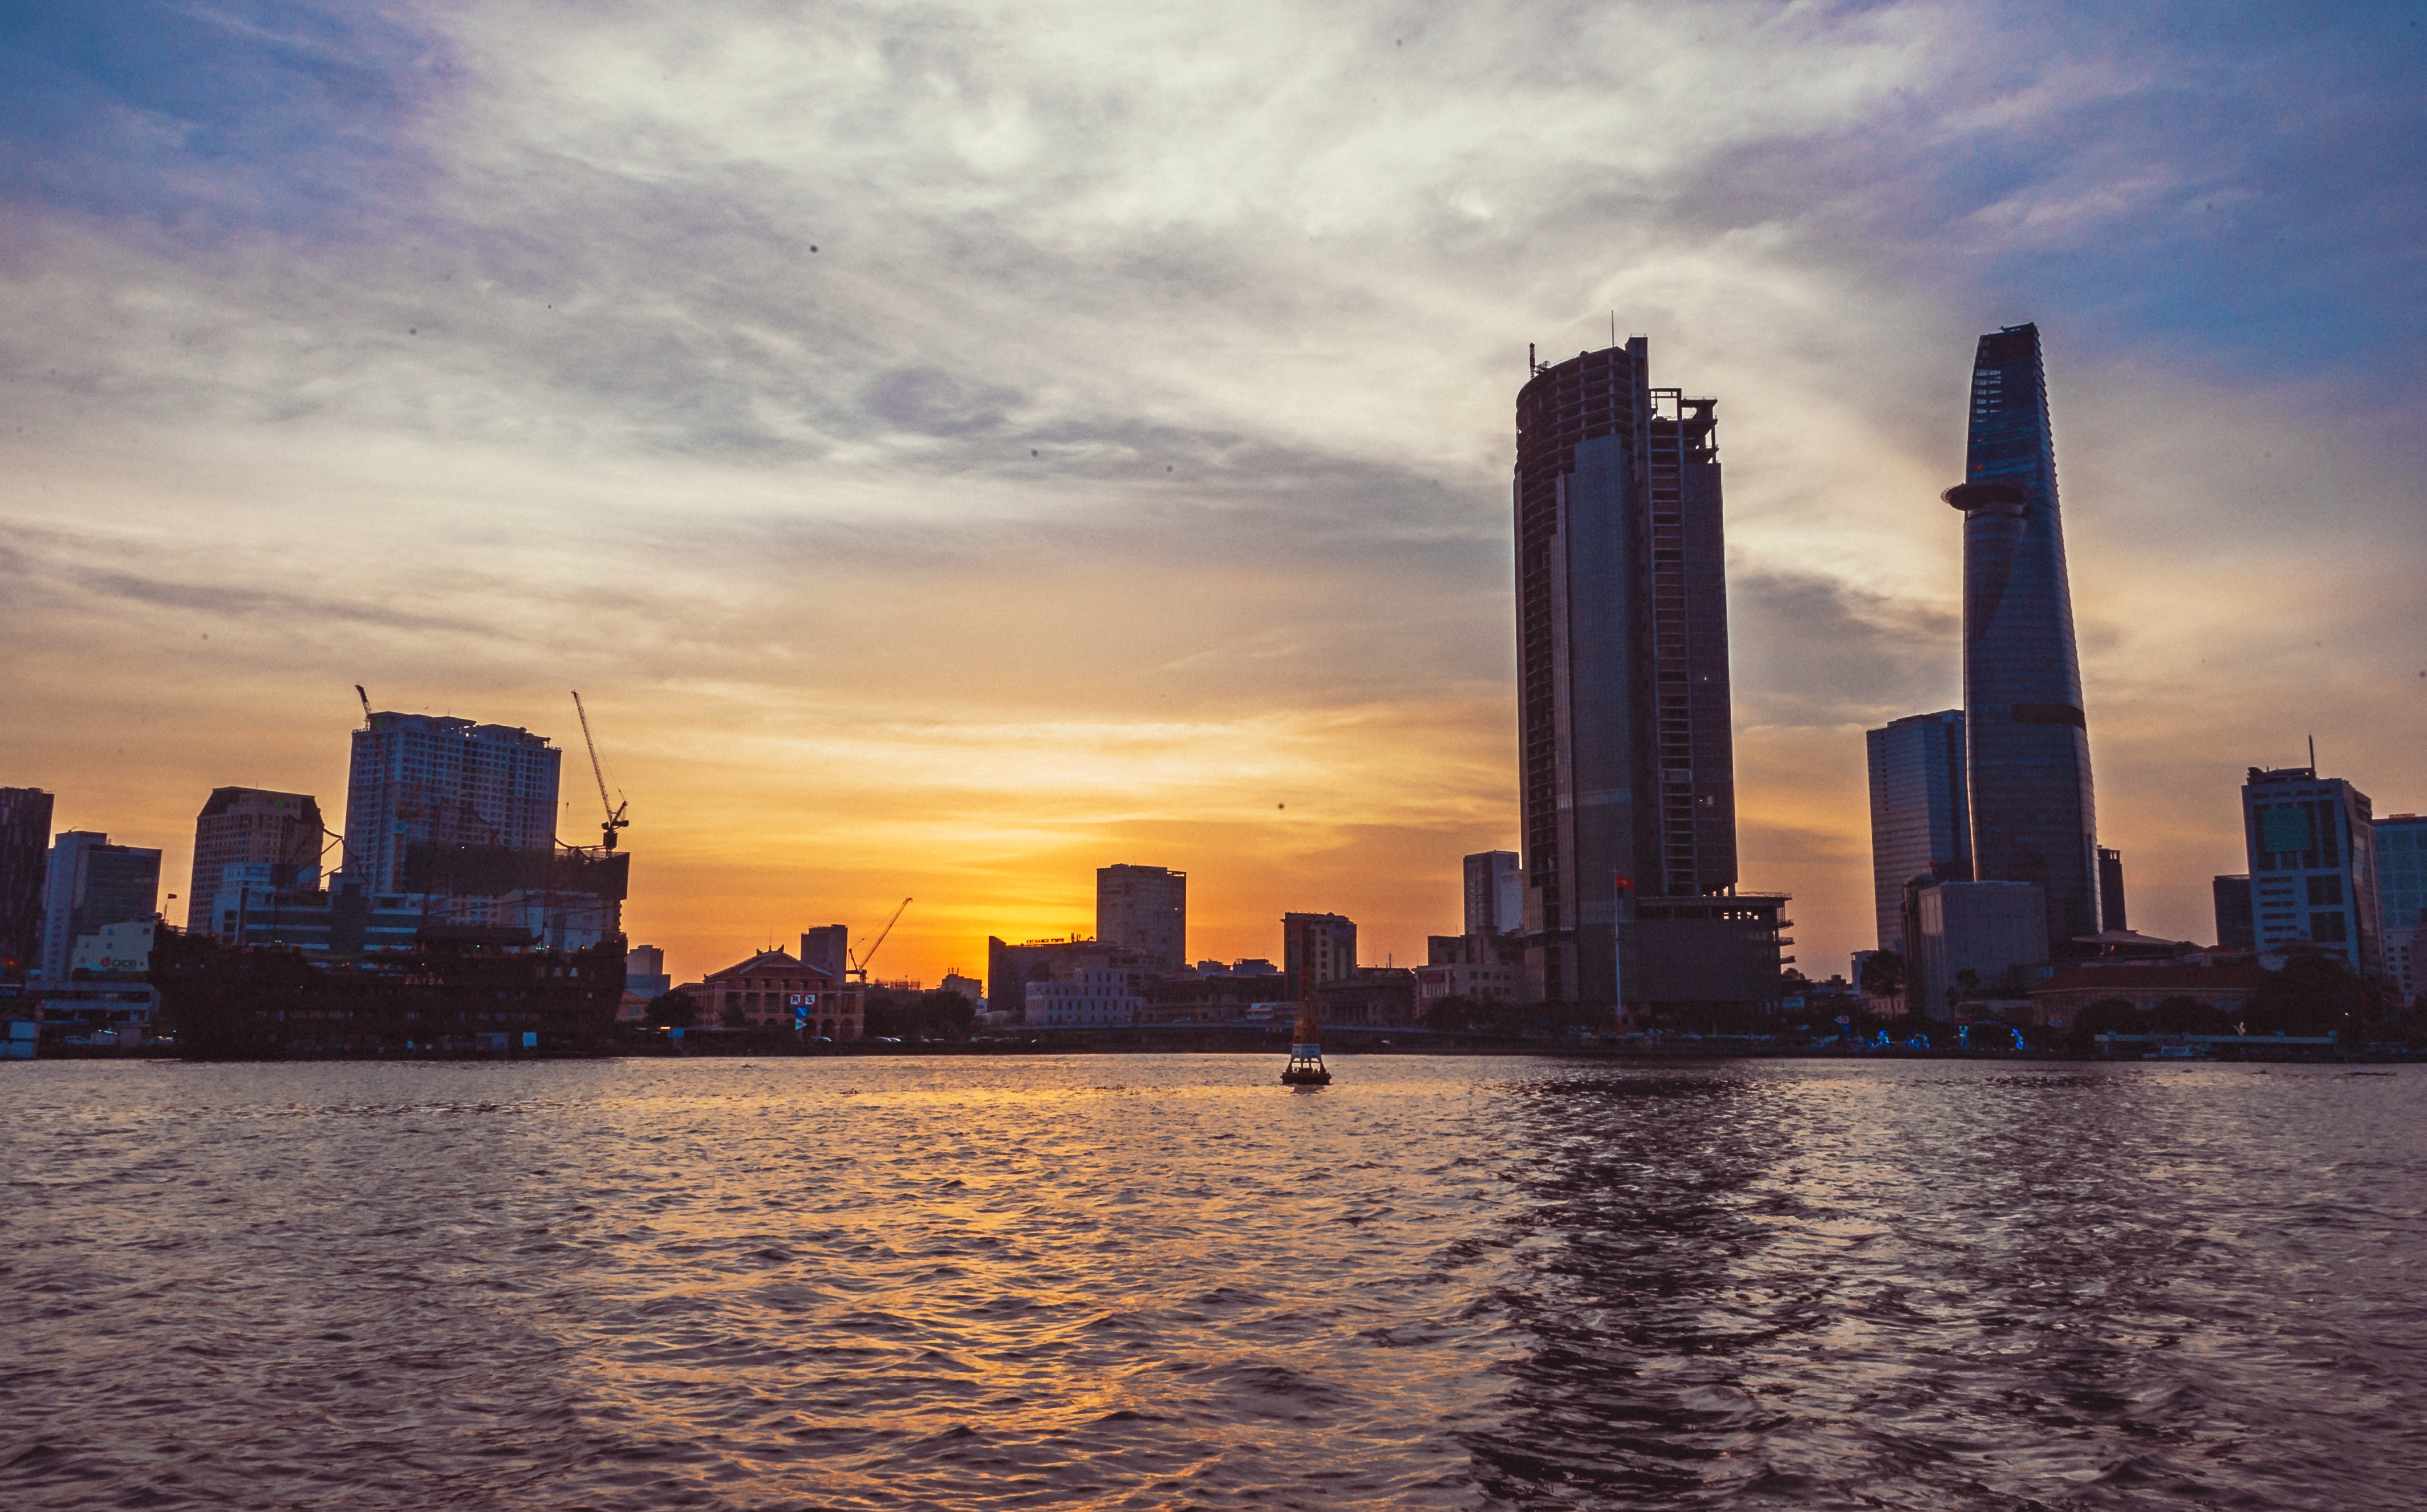
sky, city, skyline, metropolitan area, cityscape, daytime, skyscraper, cloud, urban area, human settlement, water, evening, morning, sunset, river, metropolis, downtown, dusk, afterglow, horizon, architecture, reflection, tower block, iron, night, building, summer, metal, sea, world, sunrise, sunlight, mountain, tower, ocean, meteorological phenomenon, vacation, vehicle, tourism